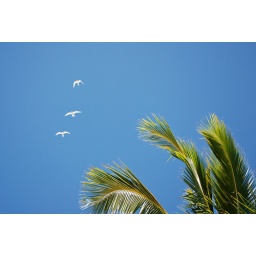
White birds flying in the sky of Rarotonga (Cook Islands)